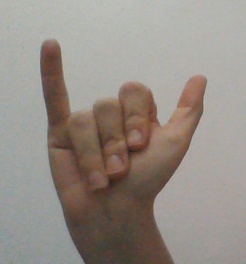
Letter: ya